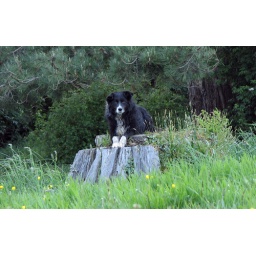
My dog Ava watching me carefully from a tree stump near the river liffey.